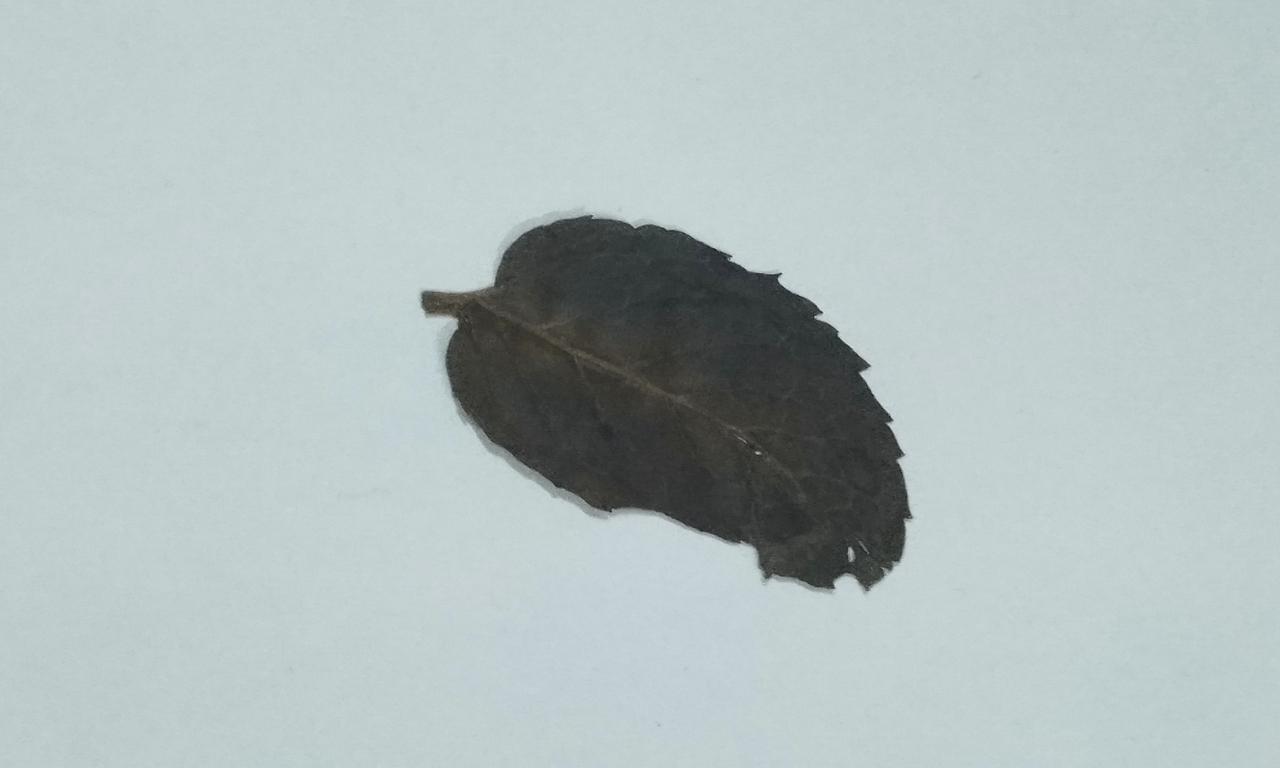
Label: Dried